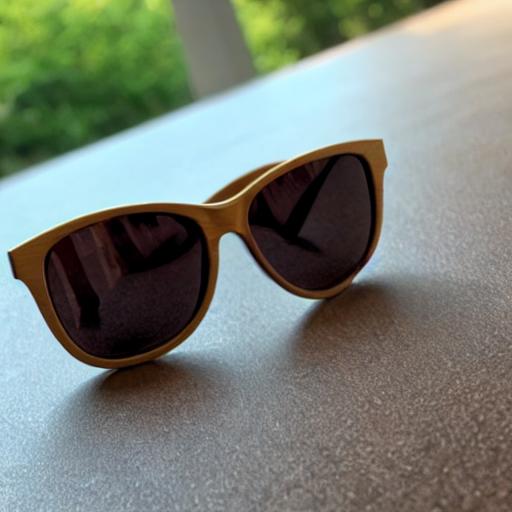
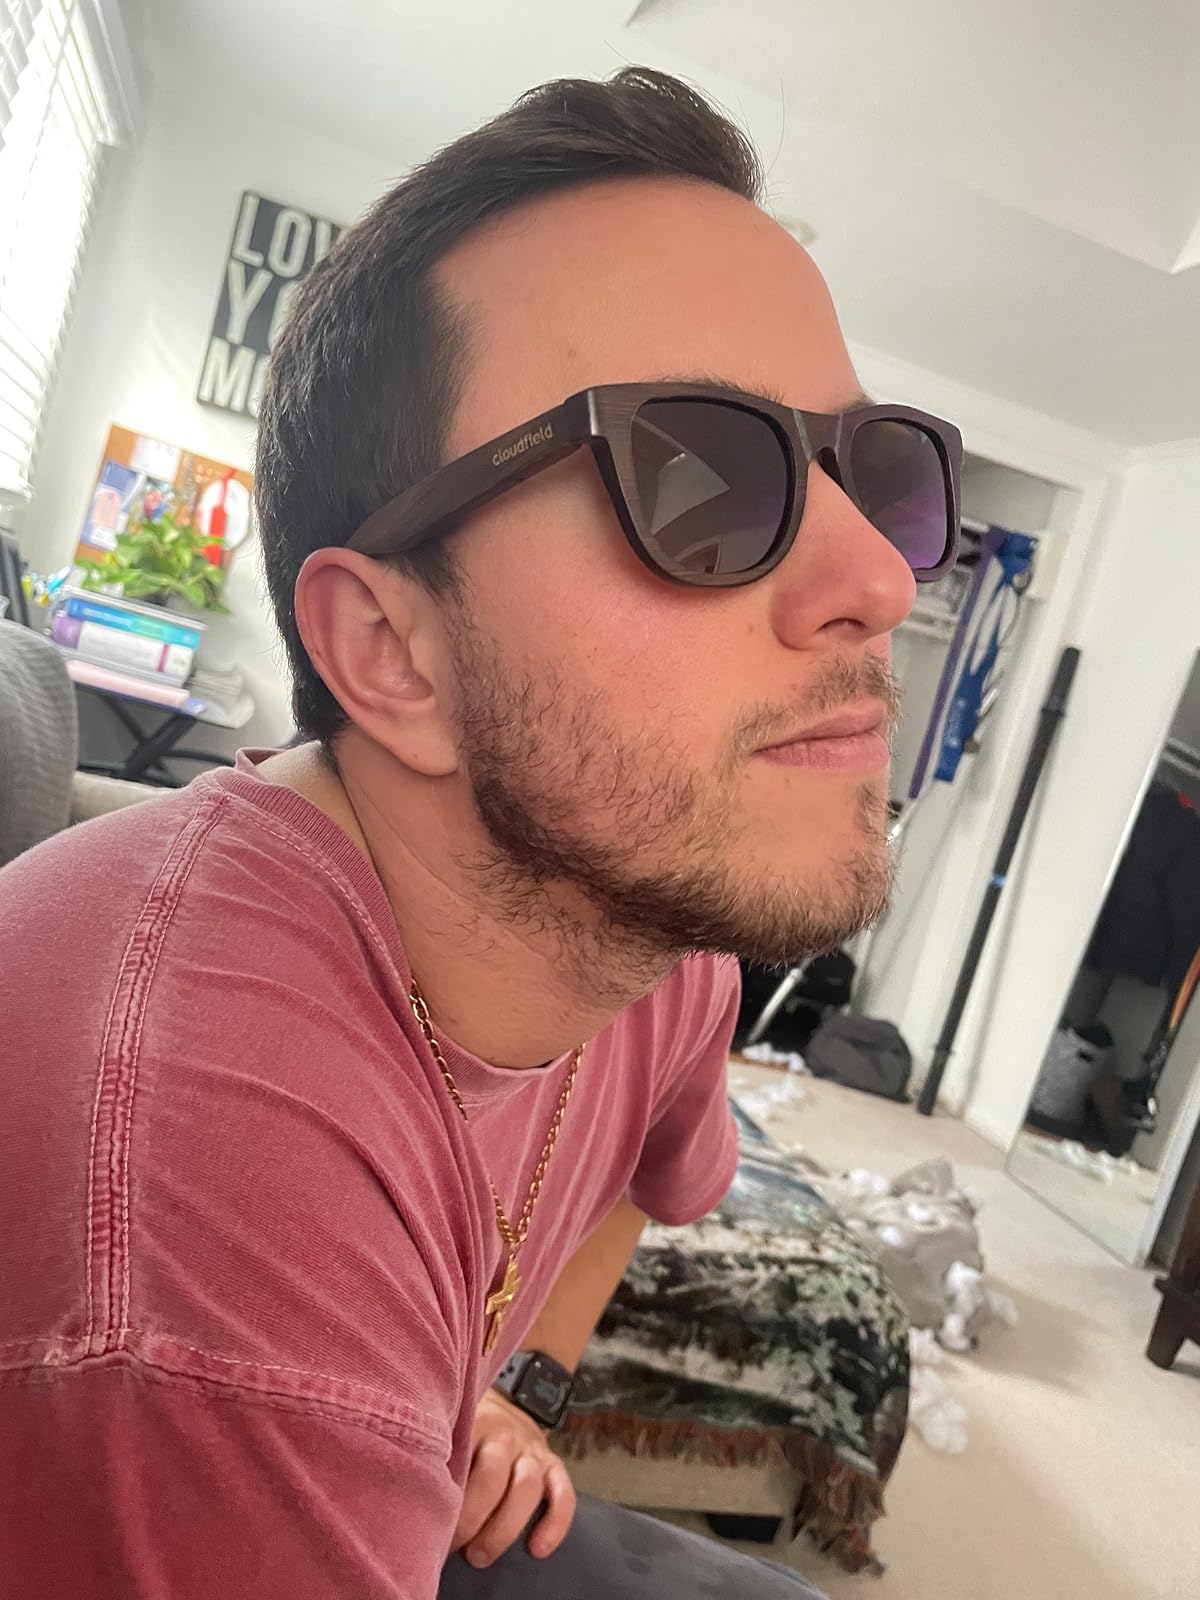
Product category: accessories_sunglasses
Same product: no